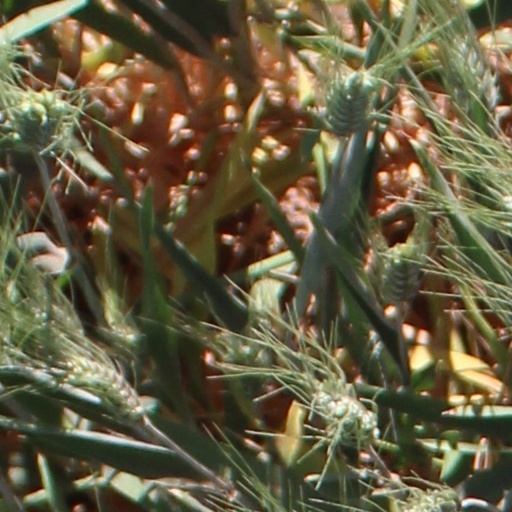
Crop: wheat